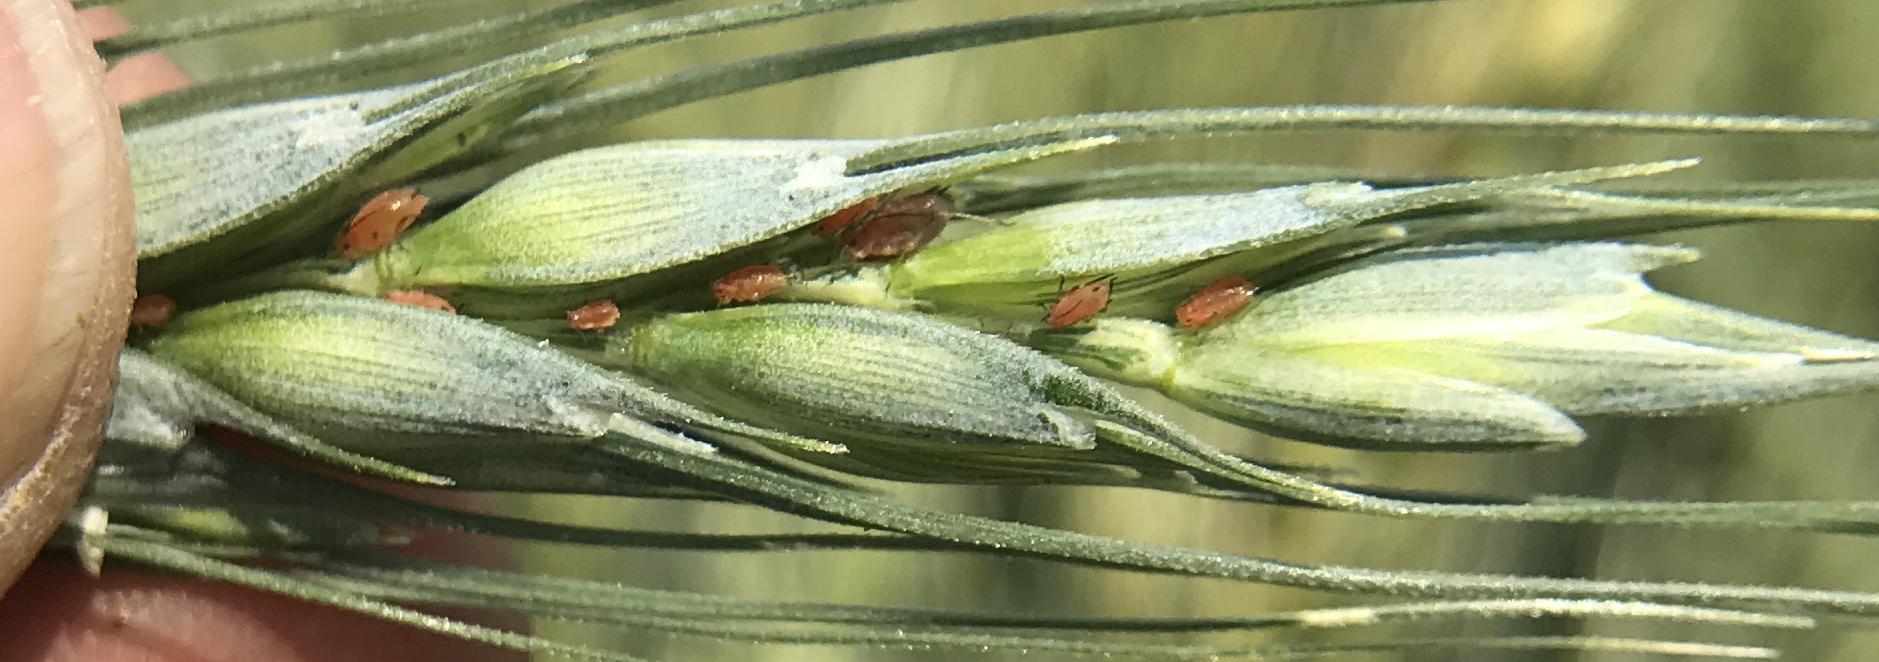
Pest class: english_grain_aphid